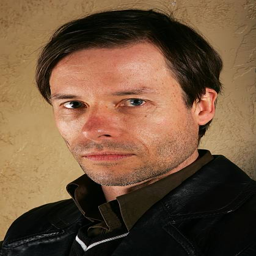
actor poses of the film for a portrait during festival .